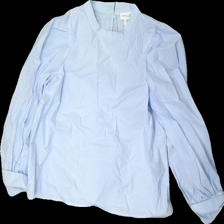
View: front
Type: Blouse
Category: Ladies
Brand: Holly And Whyte (Lindex)
Colors: Blue, White
Material: 100% Cotton
Pattern: Striped
Cut: Regular, C-collar
Size: 42
Season: All
Price range: 50-100
Recommended usage: Reuse
Description: white and blue striped blouse